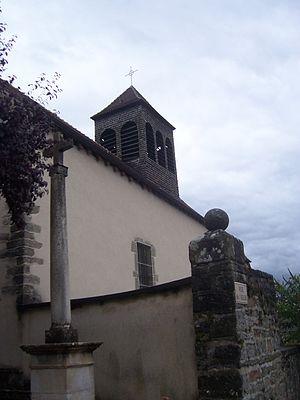
Eglise de Sampigny-lès-Maranges